Olof Dreijer

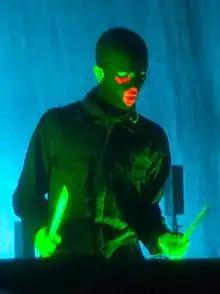
Dreijer performing with the Knife in 2006

Olof Björn Dreijer (born 27 November 1981) is a Swedish DJ and record producer, best known as one half of the electronic music duo the Knife, formed with his sibling Karin Dreijer.